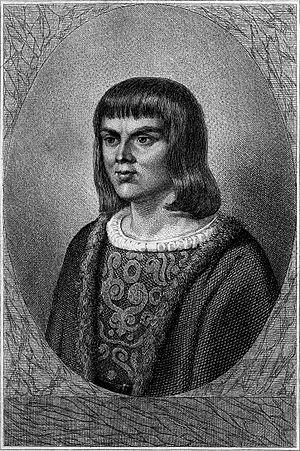
Alain Chartier, né vers 1385/90 à Bayeux, mort vers 1430, sans doute à Avignon, est un poète, diplomate, orateur et écrivain politique français, ayant écrit à la fois en latin et en moyen français.